Montana Water Court

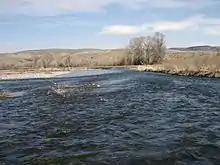
The Gallatin River near Manhattan, Montana. A preliminary decree governing 5,699 water rights claims was issued for the Gallatin River sub-basin, but objections were not resolved until 1997.

About 219,000 water rights claims in 85 sub-basins were filed before the close of the filing period in 1982. Every year from 1979 to 1997, the Chief Water Judge's office handled between 2,000 and 3,000 water claims. Water masters handled the remainder of the claims. Although verification of water claims can be swift, resolution of objections to the preliminary decree can last a decade or more. Roughly 40 to 50 percent of water rights claims have a problem with verification, priority, or an objection. For example, the Gallatin River basin preliminary decree was issued on September 18, 1985. There were 5,699 water rights claims in the basin, and 1,600 objections to the preliminary decree. Those objections were not resolved until 1997.